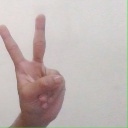
अक्षर: क